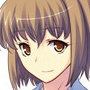
Portrait style: Anime Portrait